1956 World Professional Match-play Championship

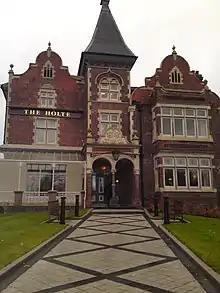
The Holte Hotel (pictured in 2008) was the venue for the semi-final between Fred Davis and Rex Williams.

The second semi-final, between Fred Davis and Rex Williams, was staged from 23 to 27 January at the Holte Hotel, Aston. Williams took the first frame, and, after Davis had won the second, moved into a 3–1 lead. A break of 90 from Davis reduced the deficit to one frame, and the match was level when Davis added the sixth frame. In the second session, Davis compiled a break of 102 in the seventh frame of the match, and won the following five frames for a 9–3 lead at the end of the first day. The players each won three frames on the second afternoon, and also on the second evening, leaving Davis 15–9 ahead. The day's highest break was a 54 made by Davis in frame fifteen, but Williams won that frame by 82 points to 54. Davis opened up an 11-frame lead by taking the first five frames on day three, and extended this to twelve at 24–12 by the end of the day, having made a 104 break in the evening session. His lead was increased to 14 frames by adding the first two frames of the fourth day, before Williams reduced the gap to ten frames at 19–29, compiling a 141 break in the 48th frame. This stood as the highest break ever recorded in a version of the world snooker championship, until it was bettered by one point by Williams in 1965. On the last day, Williams took four of the first five frames, but Davis achieved a winning margin at 31–23. Following the dead frames played, the score was 35–26.